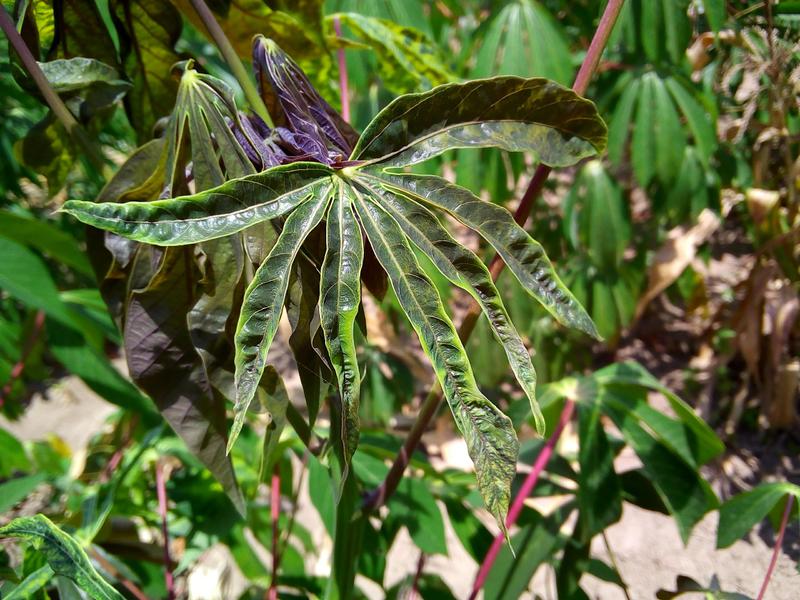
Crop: cassava
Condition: mosaic_disease